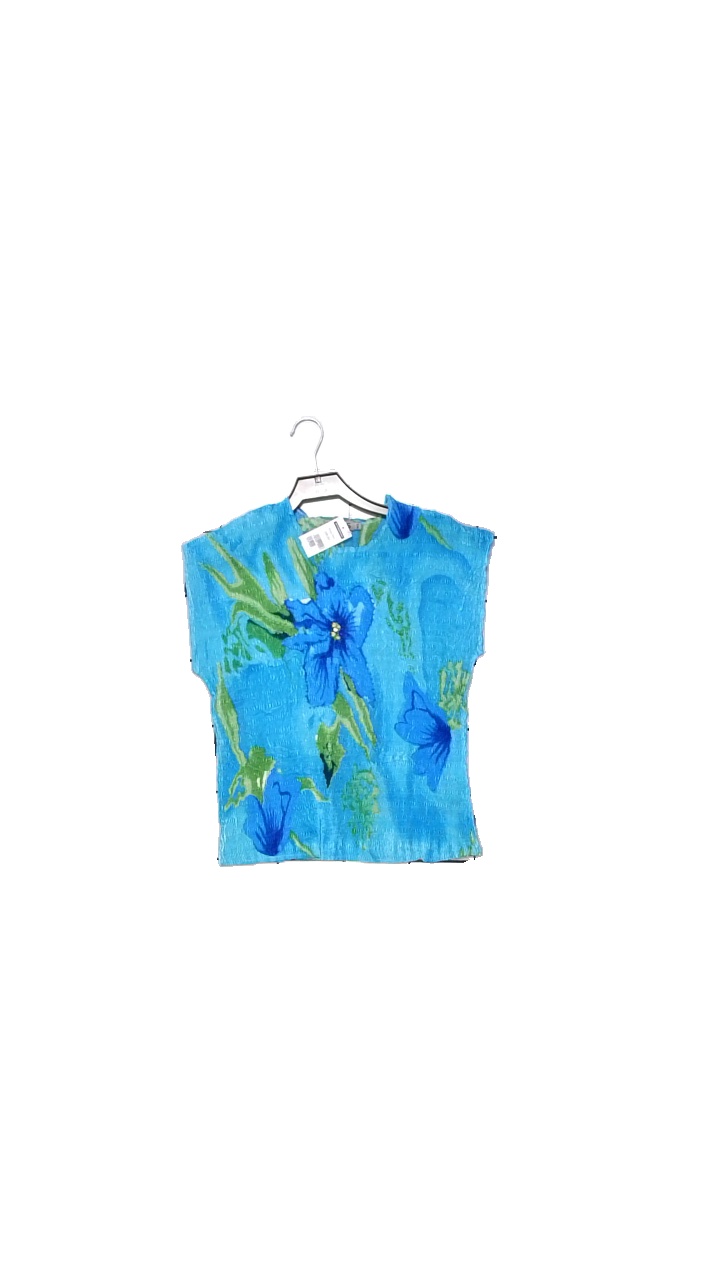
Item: Top (Ladies)
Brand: Kriss
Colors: Multicolor, Blue, Green
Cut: Loose
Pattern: Floral print
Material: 100% polyester
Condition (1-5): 5
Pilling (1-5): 4
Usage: Reuse
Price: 150-250